Soslan

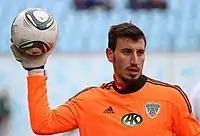
Soslan Dzhanayev, Russian footballer

Soslan is an Ossetian male given name widespread among Ossetians in Russia.